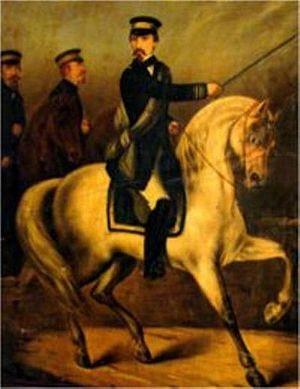
Tableau représentant l'état-major libéral lors de la bataille de Cerro Grande, 29 avril 1859, Chili
La bataille de Cerro Grande est livrée le 29 avril 1859 pendant la révolution chilienne de 1859. Elle oppose à Cerro Grande, à proximité de la ville de Serena les forces gouvernementales commandées par Juan Vidaurre Leal aux rebelles libéraux de Pedro León Gallo. Ces derniers sont battus malgré leur supériorité numérique, leur défaite mettant également un terme à leur rébellion.